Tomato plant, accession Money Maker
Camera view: bottom (45 deg); turntable rotation: 90 degrees
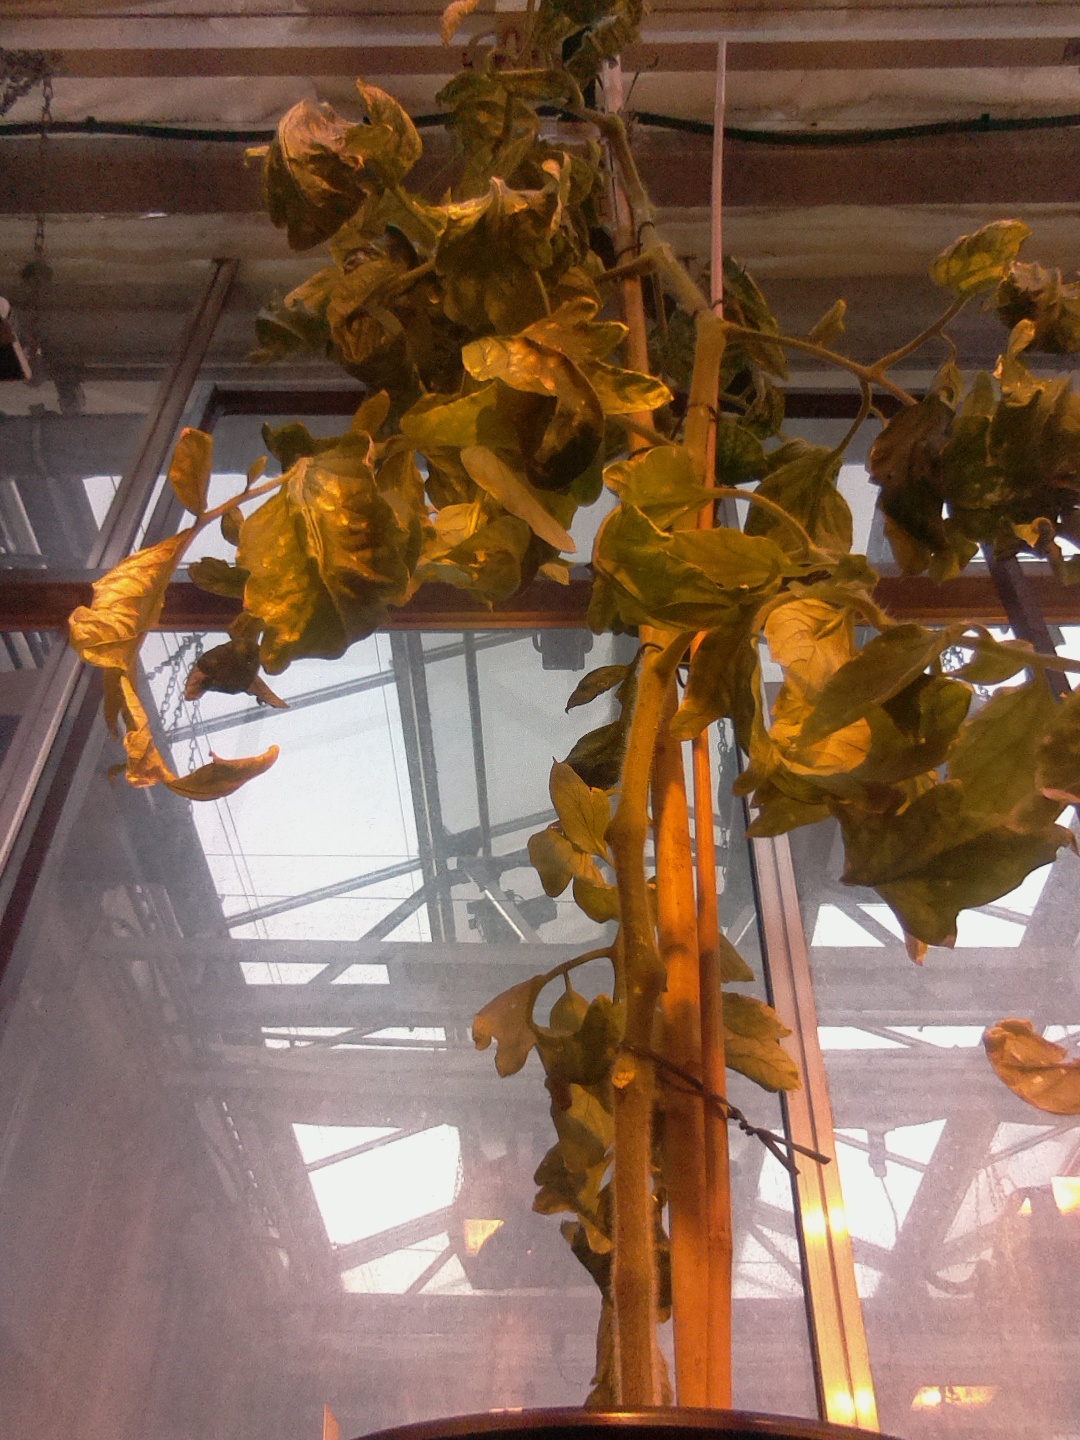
BBCH growth stage 29: 90%-100% Side shoots formed